Stella Madzimbamuto

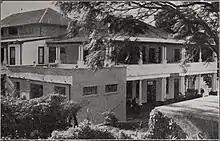
McCord Zulu Hospital

After leaving school in 1946, Nkolombe worked as a domestic in Sea Point, but found the job unfulfilling. A neighbour had a child who had cerebral palsy and she helped with his care. That experience led her to choose a career in nursing over teaching, which was the only other option available to her at the time. In 1948, Nkolombe moved to Durban and enrolled in general nursing courses offered by McCord Zulu Hospital, which pioneered the treatment of Africans, training of black nurses, and education for black doctors in South Africa. Three years later, upon completion of her general certification, she completed a course in midwifery, earning her certification with honours. Because of limited job choices available for blacks in Cape Town, Nkolombe returned there only to show her parents her uniform.